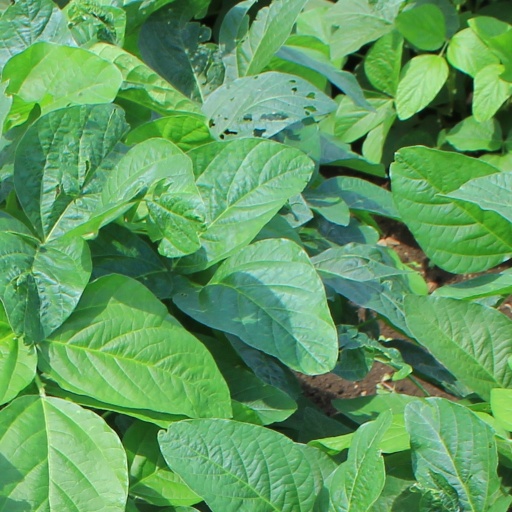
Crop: soybean